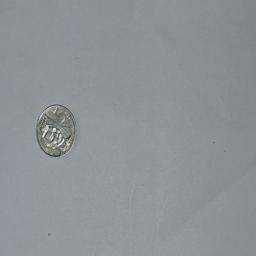
Label: 5_New_Front